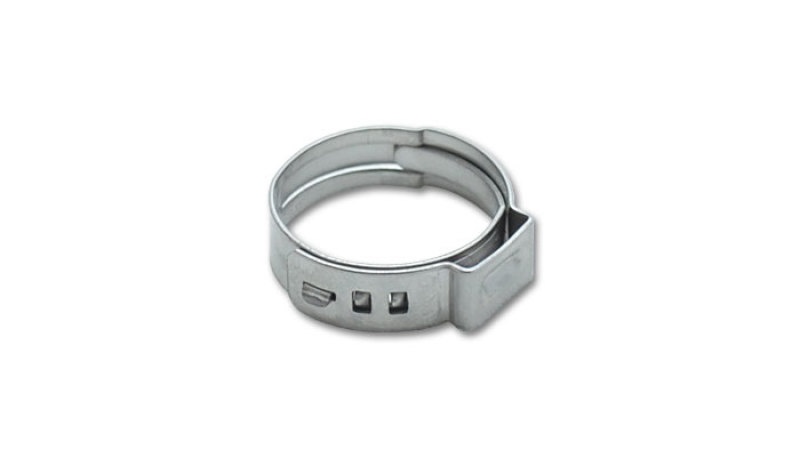
Vibrant One Ear Stepless Pinch Clamps 22.4-25.6mm clamping range (Pack of 10) SS 7mm band width
Vibrant Performance Stainless Steel Pinch Clamps provide 360 degree sealing without gaps. A smooth inner band avoids hose/tube damage.
Brand: Vibrant
Category: Hardware > Plumbing > Plumbing Fittings & Supports > Plumbing Pipe Clamps